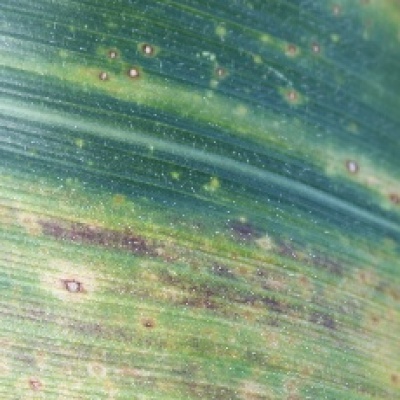
Label: Corn_(Maize)___Maize_Streak_Virus